Battlestar Galactica Role Playing Game

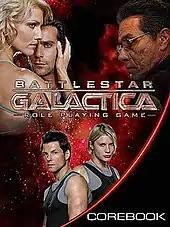

The Battlestar Galactica Role Playing Game is a role-playing game published by Margaret Weis Productions in 2007, based on the "Battlestar Galactica" franchise.